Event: Nepal Earthquake
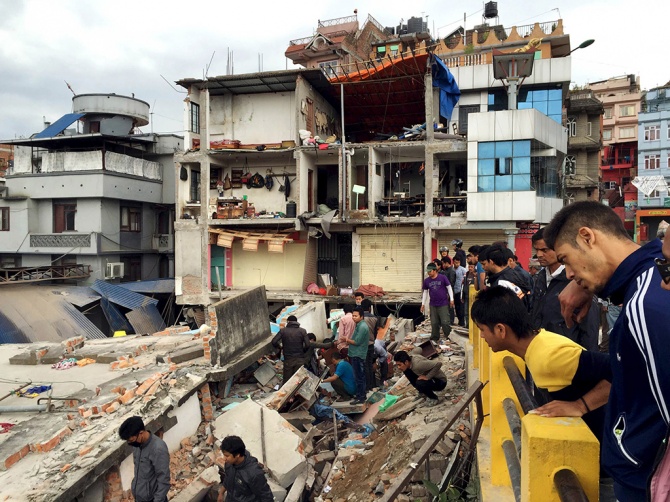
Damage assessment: damage